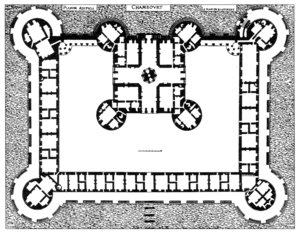
Plan du Château de Chambord